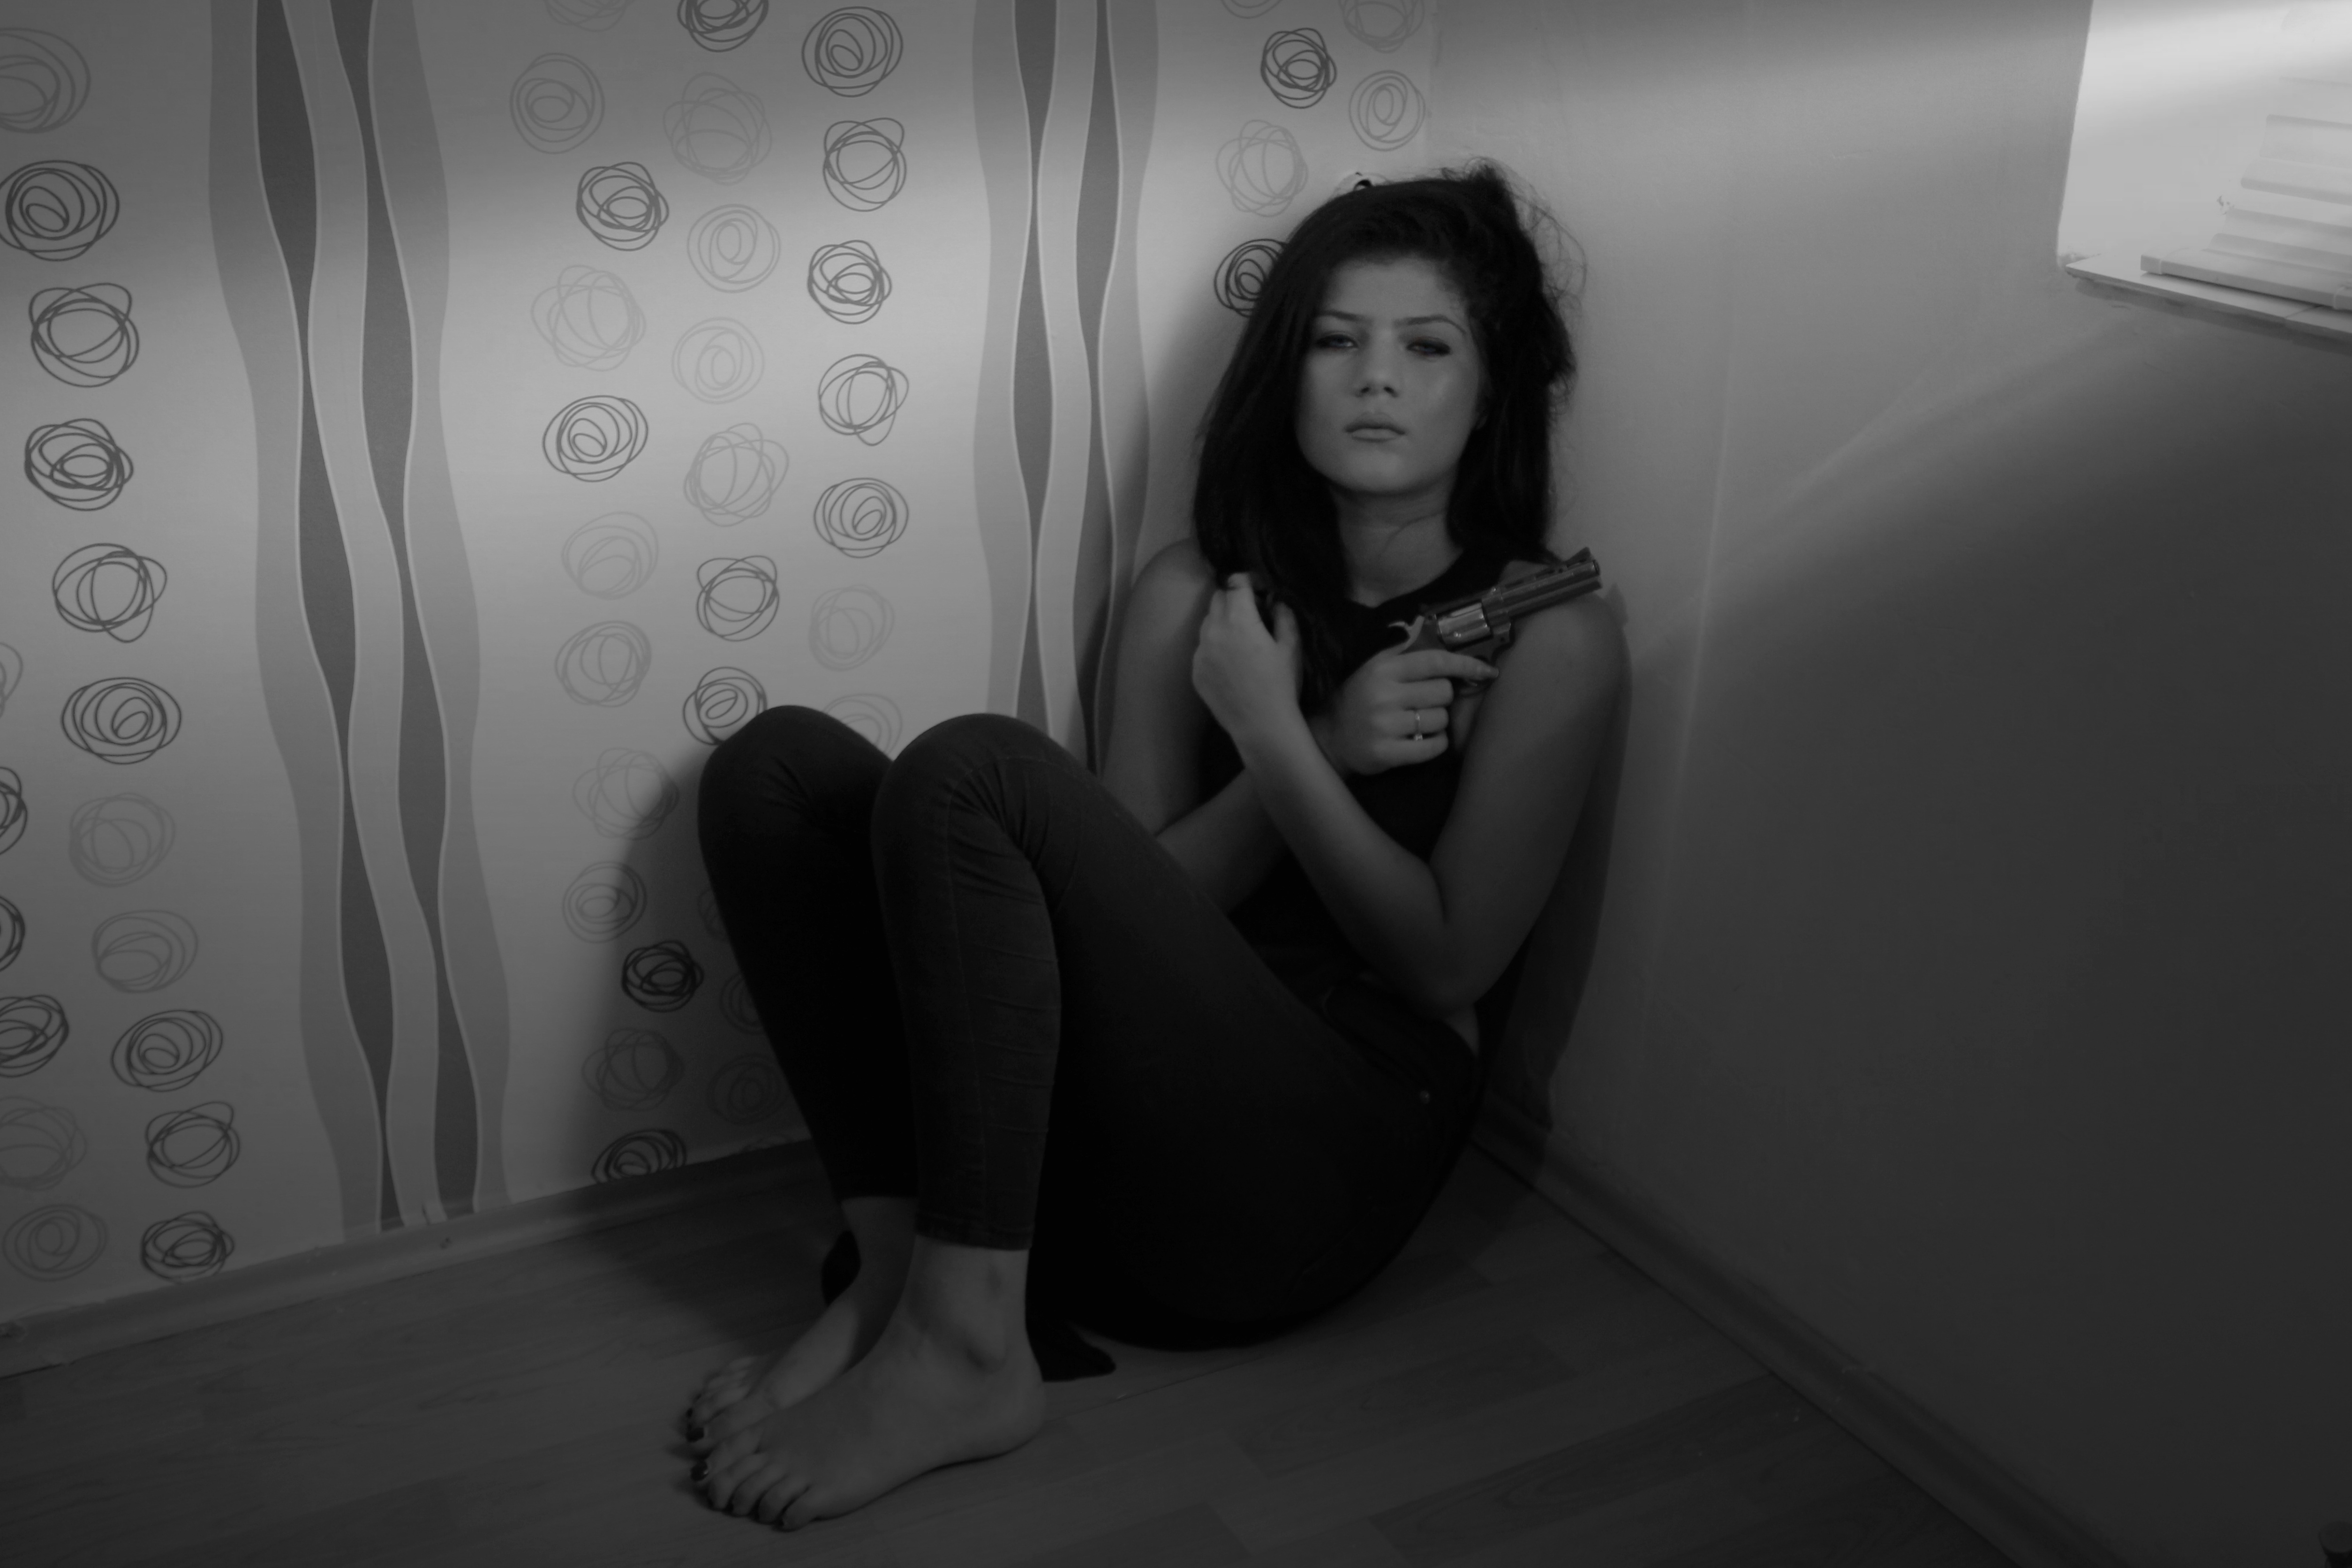
hand, black and white, girl, woman, white, photography, leg, sadness, portrait, model, sitting, darkness, fashion, black, monochrome, lady, weapon, fear, dress, photograph, snapshot, beauty, image, crime, regret, emotion, pistol, photo shoot, monochrome photography, portrait photography, human positions, art model